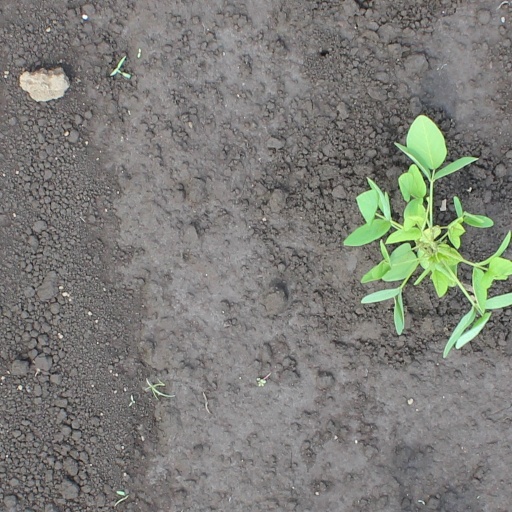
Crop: soybean